Juan M. Arellano

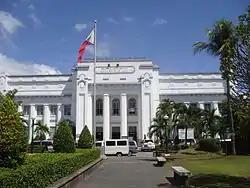
Bulacan Provincial Capitol in Malolos City built in 1930 designed by Juan Arellano

It was during that time that he designed the building that would house the United States High Commission to the Philippines, later the Embassy of the United States in Manila. He designed a demesne along the edge of Manila Bay, which featured a mission revival style mansion that took advantage of the seaside vista. The Americans instead opted for a federal-style building that ended up overpriced and uncomfortable.